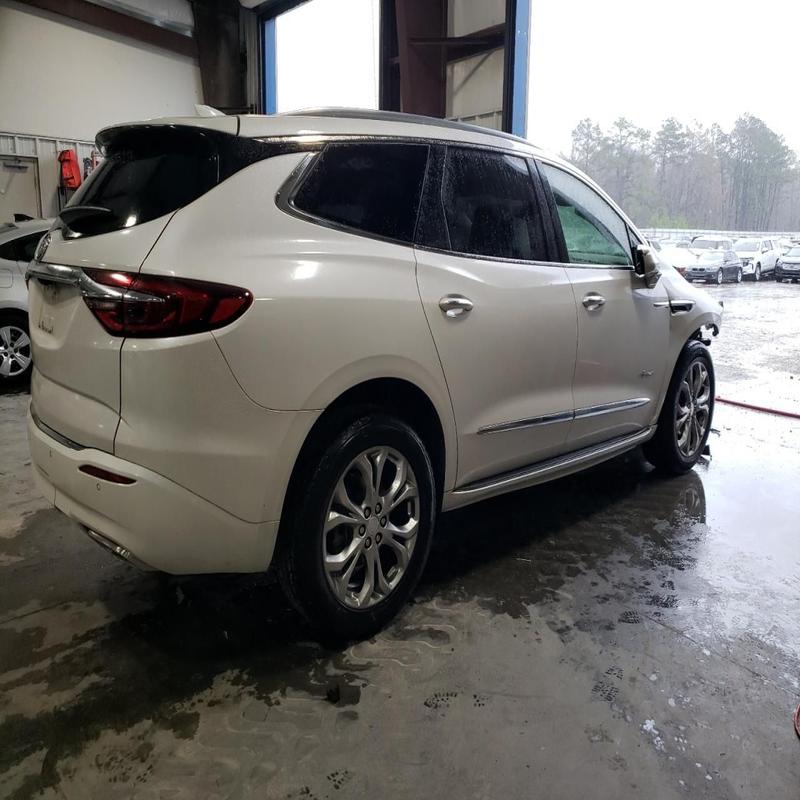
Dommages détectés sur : aile avant droite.
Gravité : mineur